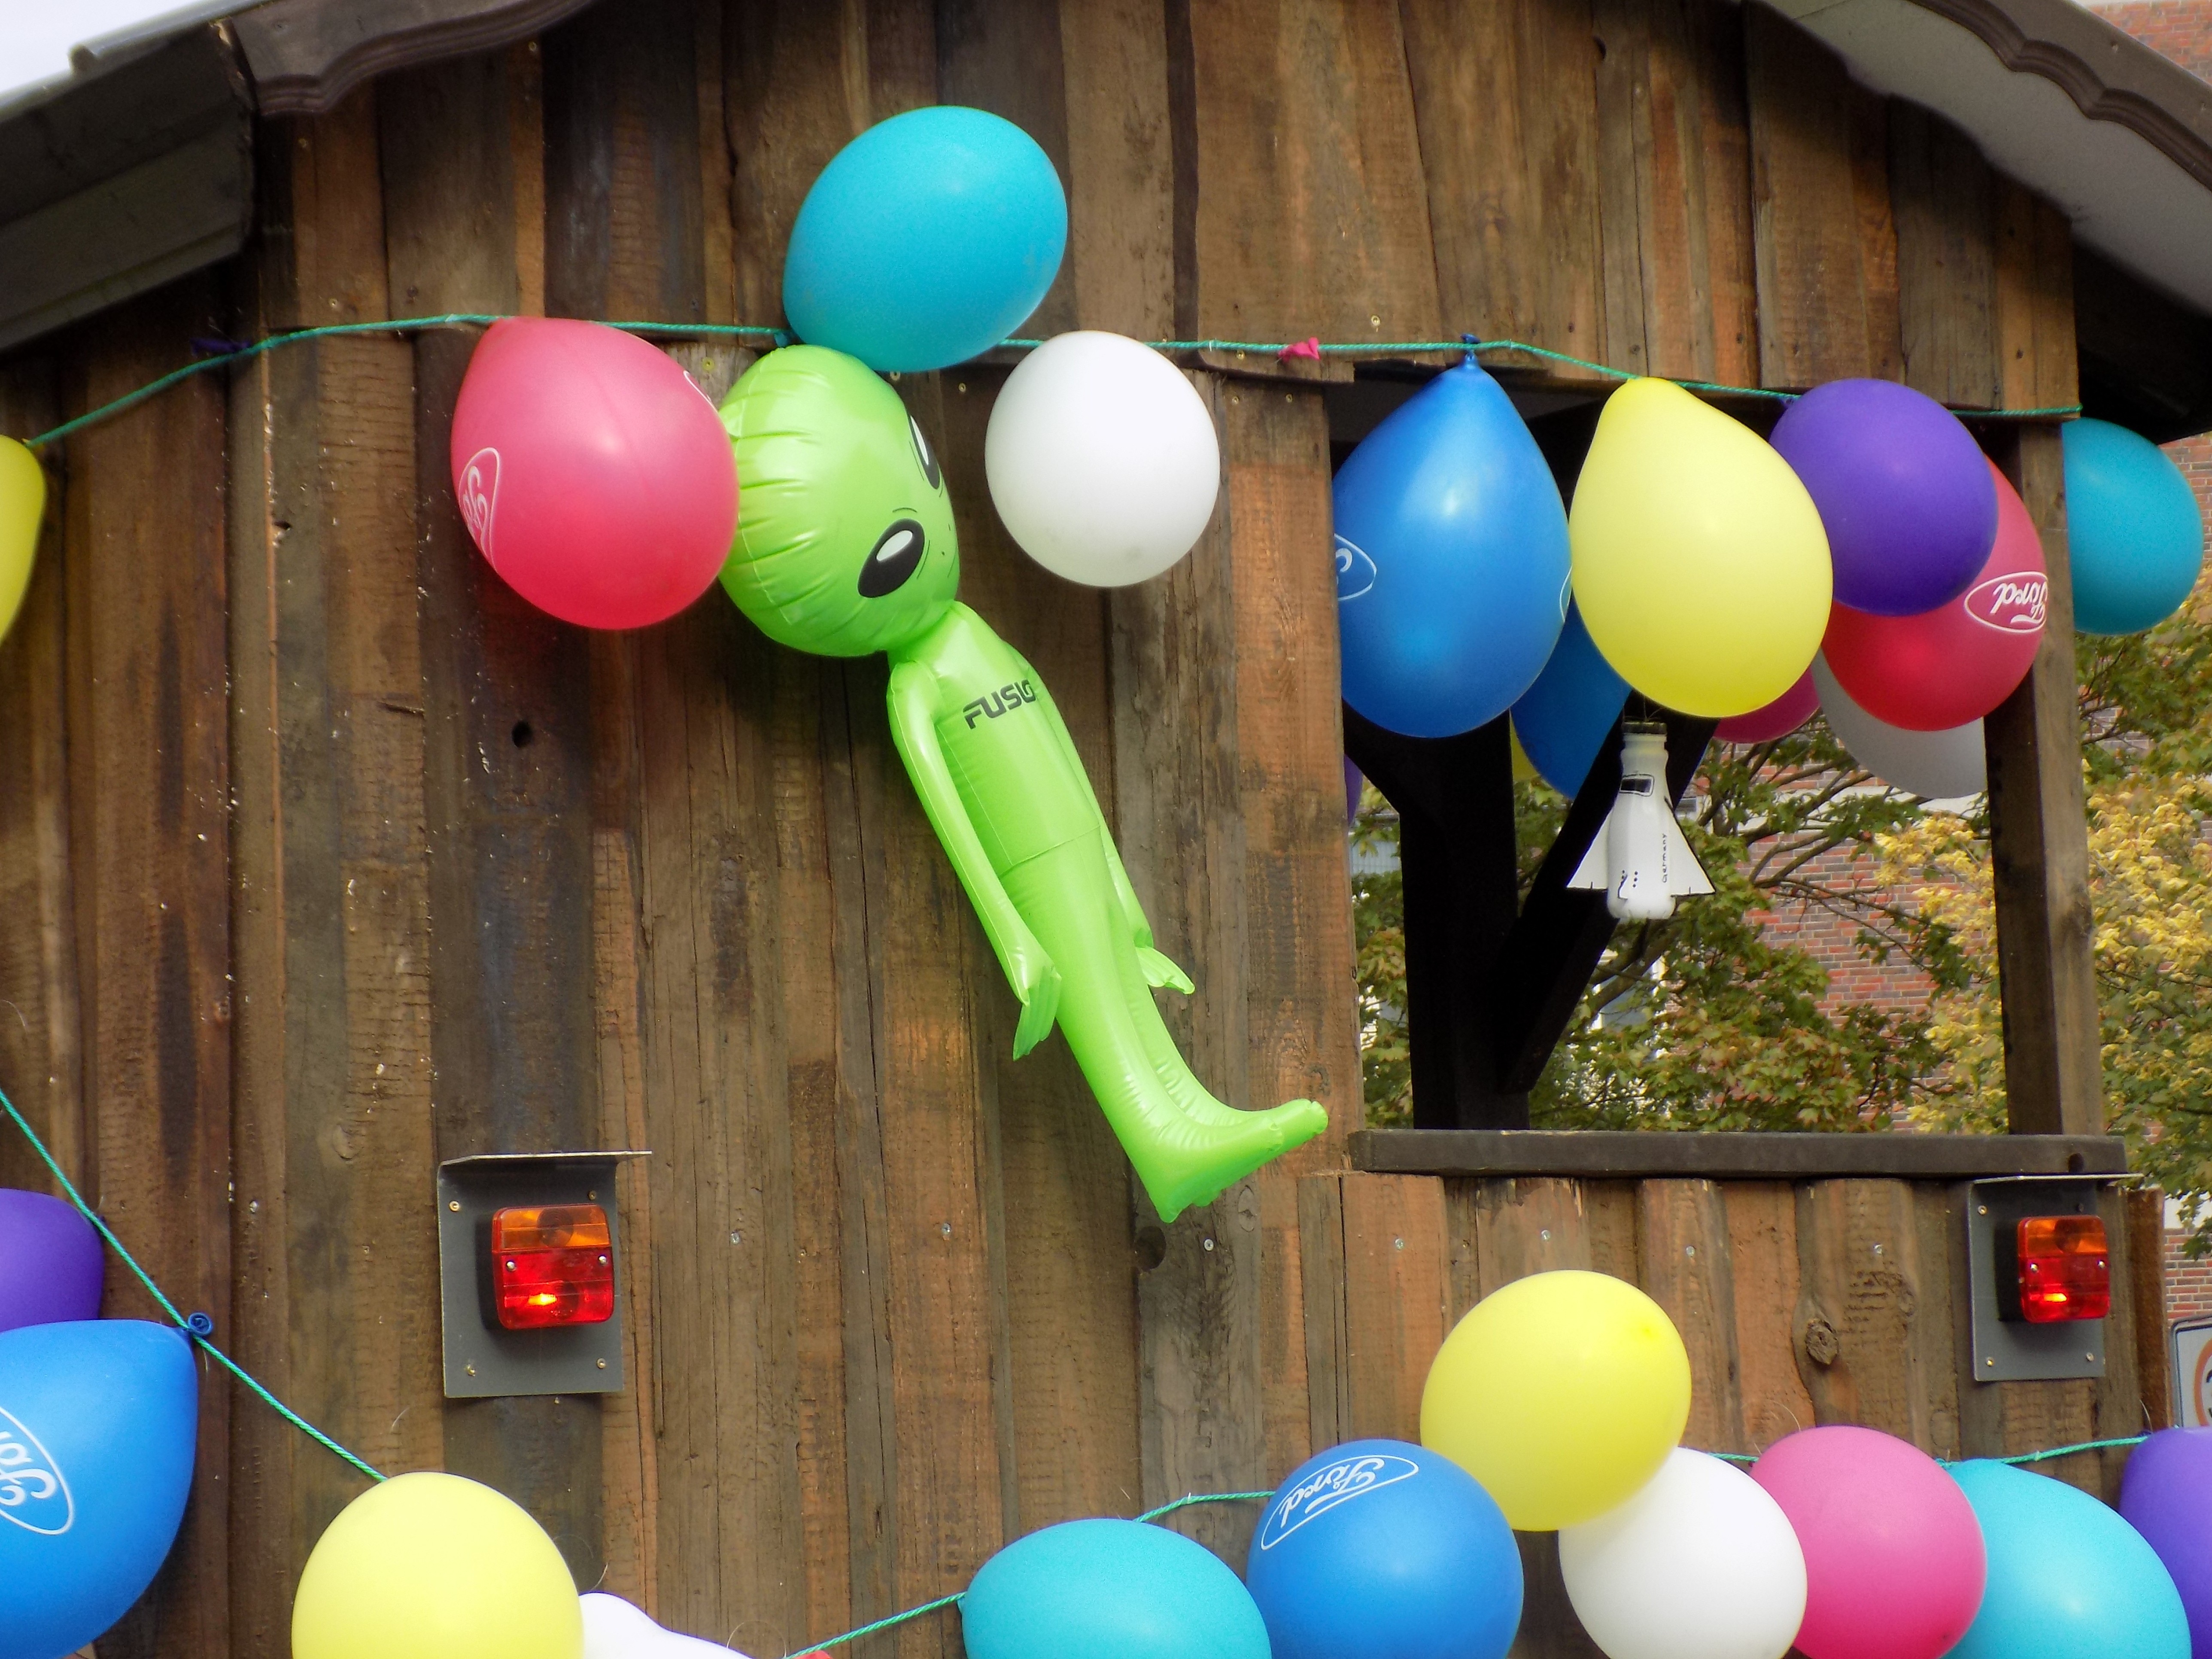
play, balloon, green, carnival, color, blue, toy, fig, balloons, party, extraterrestrial, pageant, parade floats